Ajatappareng

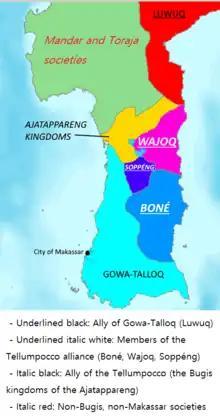
South Sulawesi c. 1590. The Ajatappareng confederation (after its decline) is in yellow.

The expansion of Gowa in the 16th century, and its conflicts with Suppa and Sawitto were the main cause of Ajatappareng's decline. The conversion of ruling families of Ajatappareng to Catholic were probably also politically-motivated to thwart Gowa expansion with Portuguese help that did not come. The "Gowa Chronicle" recorded that the Gowa ruler Tunipalangga (reigned 1546–1565) invaded and defeated Suppa, Sawitto, as well as Alitta. The chronicle reports that people from these three principalities were brought to Gowa. Historian Leonard Andaya opines that this probably indicates that Malay traders were resettled into Gowa and granted trading rights there, citing a separate passage in the chronicle. In contrast, Stephen C. Druce notes the mention by Suppa and Sawitto texts of members of their ruling family being taken and brutally killed in Gowa, and he proposes that "it appears probable that Gowa removed and enslaved" the population of the defeated kingdoms. Druce says that the Gowa victory secured its status as the dominant power in western South Sulawesi. The other two members of the confederation, Siddenreng and Rappang, did not support their allies against Gowa, despite their longstanding alliance and the extensive intermarriage between their ruling families. It is not clear whether they were allied with Gowa or simply stayed out of the fighting, but Sidenreng was allied with Gowa in another war against Otting in the mid-sixteenth century. Sidenreng and Sappang likely chose to become Gowa's allies or vassals instead of risking a complete loss of their independence. Gowa's power continued to grow. In 1605, the rulers of Gowa converted to Islam and fought victorious wars against the remaining South Sulawesi kingdoms. Sidenreng, the last surviving Ajatappareng principality, was annexed in 1609.